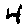
Label: 4